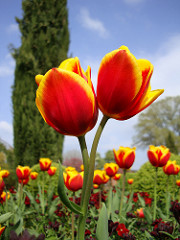
Flower: tulip